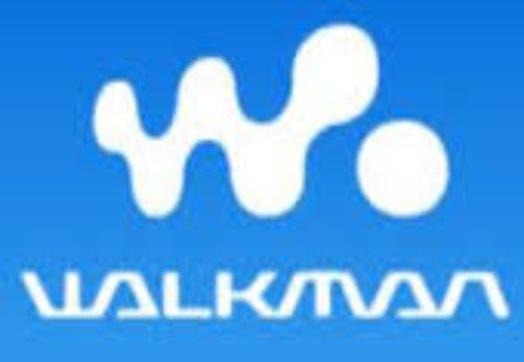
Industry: Electronic